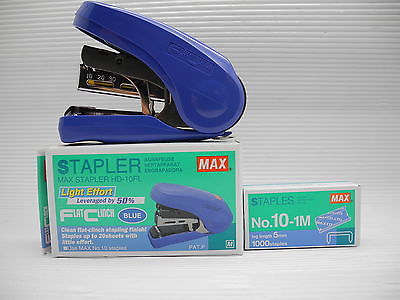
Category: stapler